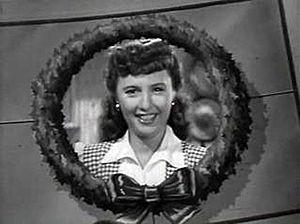
Christmas in Connecticut est un film américain de Peter Godfrey sorti en 1945.